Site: brandenburg
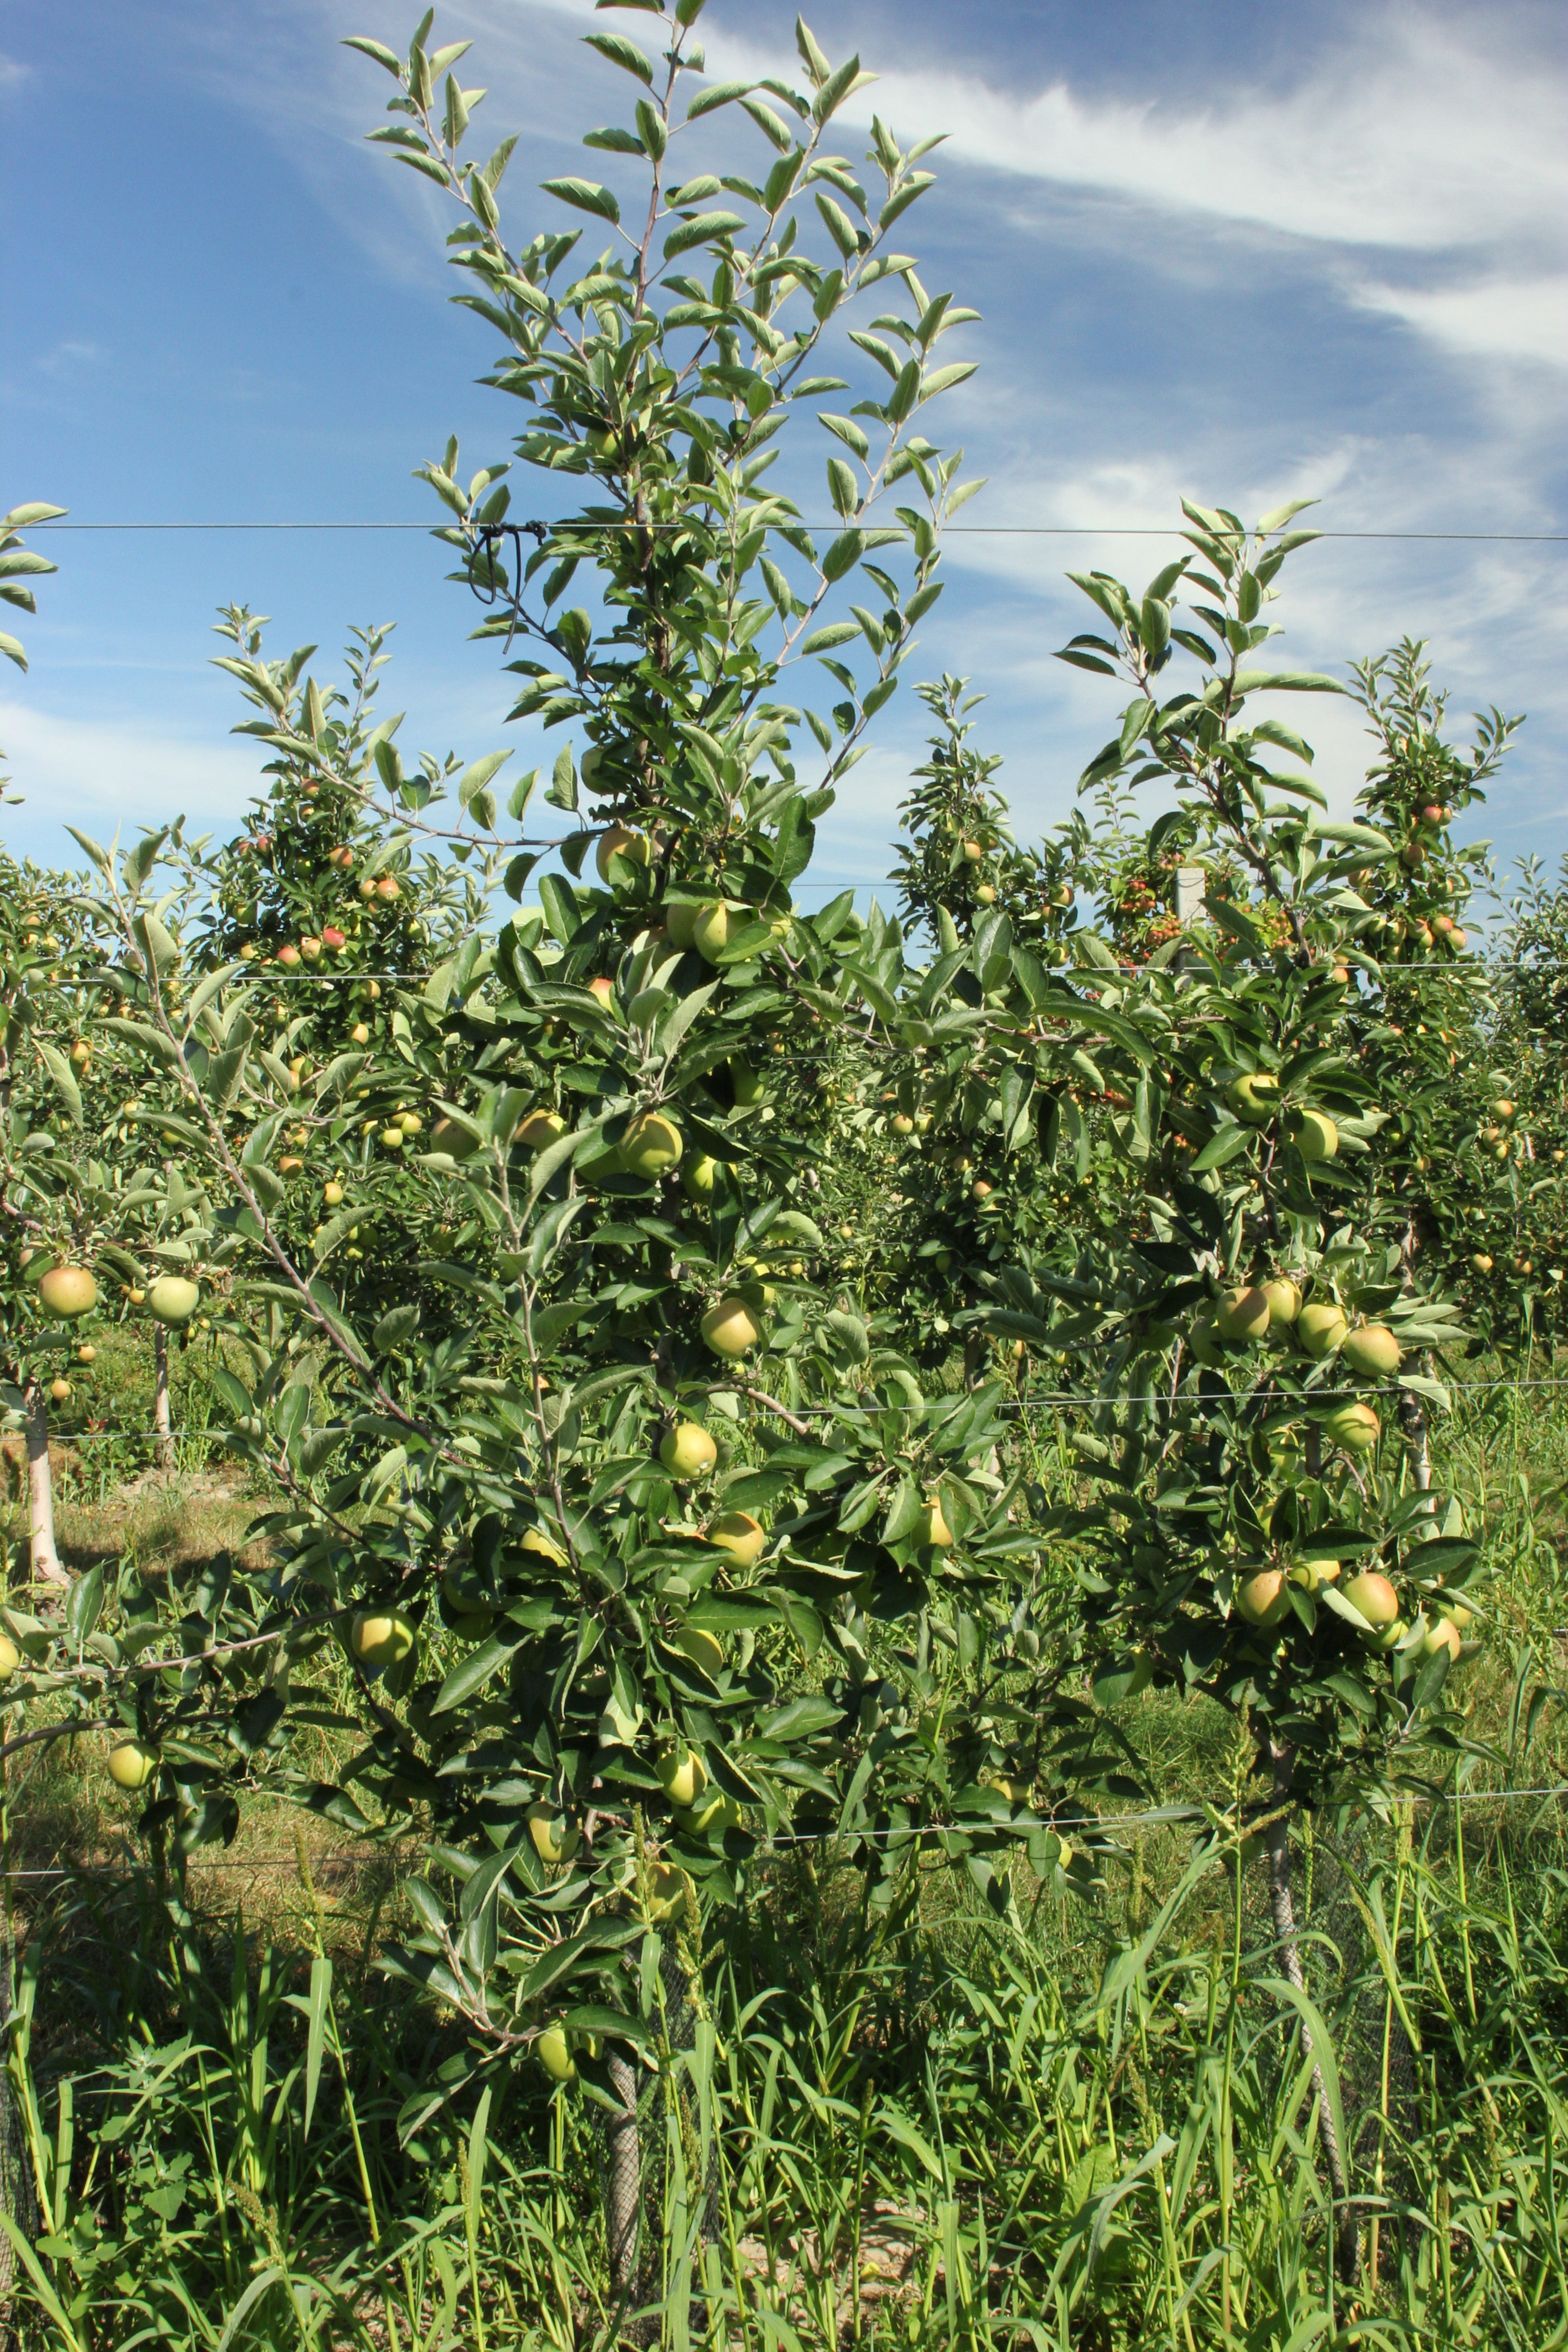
Growth stage (BBCH 77): Development of fruit